Ferenc Machos

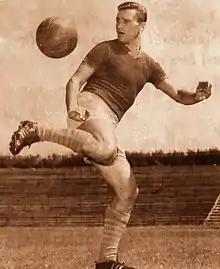

Ferenc Machos (30 June 1932 - 3 December 2006) was a Hungarian football forward who played for Hungary in the 1954 FIFA World Cup. He also played for Budapest Honvéd FC.